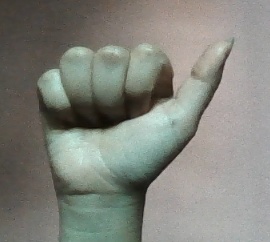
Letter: dhad